The Transylvanian Trilogy

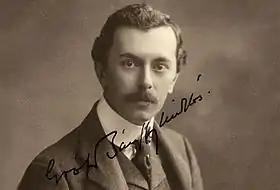
Miklós Bánffy

The Transylvanian Trilogy, also called A Transylvanian Tale (Hungarian: "Erdélyi történet") or The Writing on the Wall, is a novel in three parts by the Hungarian writer Miklós Bánffy, published from 1934 to 1940. The trilogy tells about the moral decline of the Hungarian nobility and the loss of (Austria-)Hungary as a nation, in the ten years preceding the outbreak of the First World War. The novel tells the story of two cousins, the socially engaged count Bálint Abády and count László Gyerőffy. Their lives are set against the background of the political events in and outside Hungary. A part of the storyline takes place on the Transylvanian Plain, the area where Bánffy himself grew up.